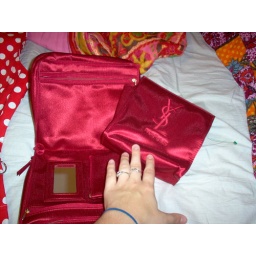
YSL brand new make-up bag set in gorgeous red silkyness! love it!